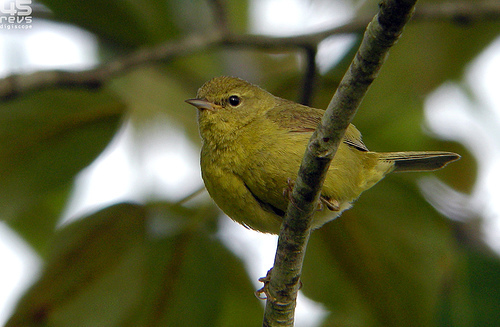
a small yellow bird with a large belly and dark brown inner rectines.
this bird is a soft, fairly uniform yellow color with a plump belly and short bill.
this small mustard yellow bird is very round with no neck and small wings.
this bird has a speckled belly and breast with a short pointy bill.
bird with brown beak, tarsus and feet, and green throat, breast, belly and abdomen, and the beak is sharp and pointedthe bulky green belly of the round bird in the tree
this bird has wings that are yellow and has a rotund bellya small yellow bird with black eyes and a short pointed beak.
small green bird with a body bigger than the head and a tail where the inner and outer rectrices are dark brown and white.
this greenish small bird has a very small, sharp beak and puffy appearance.
Species: Orange Crowned Warbler